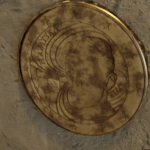
Coin value: 10cents
Country: hr
Edition: standard